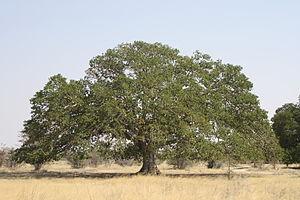
Figuier à Ongwediva, Namibie.
Ongwediva est une ville du nord de la Namibie, située dans la région Oshana, qui fait partie du corridor urbain formé par les villes d'Oshakati, Ongwediva et Ondangwa. La ville est le principal et seul centre urbain d'une circonscription homonyme.